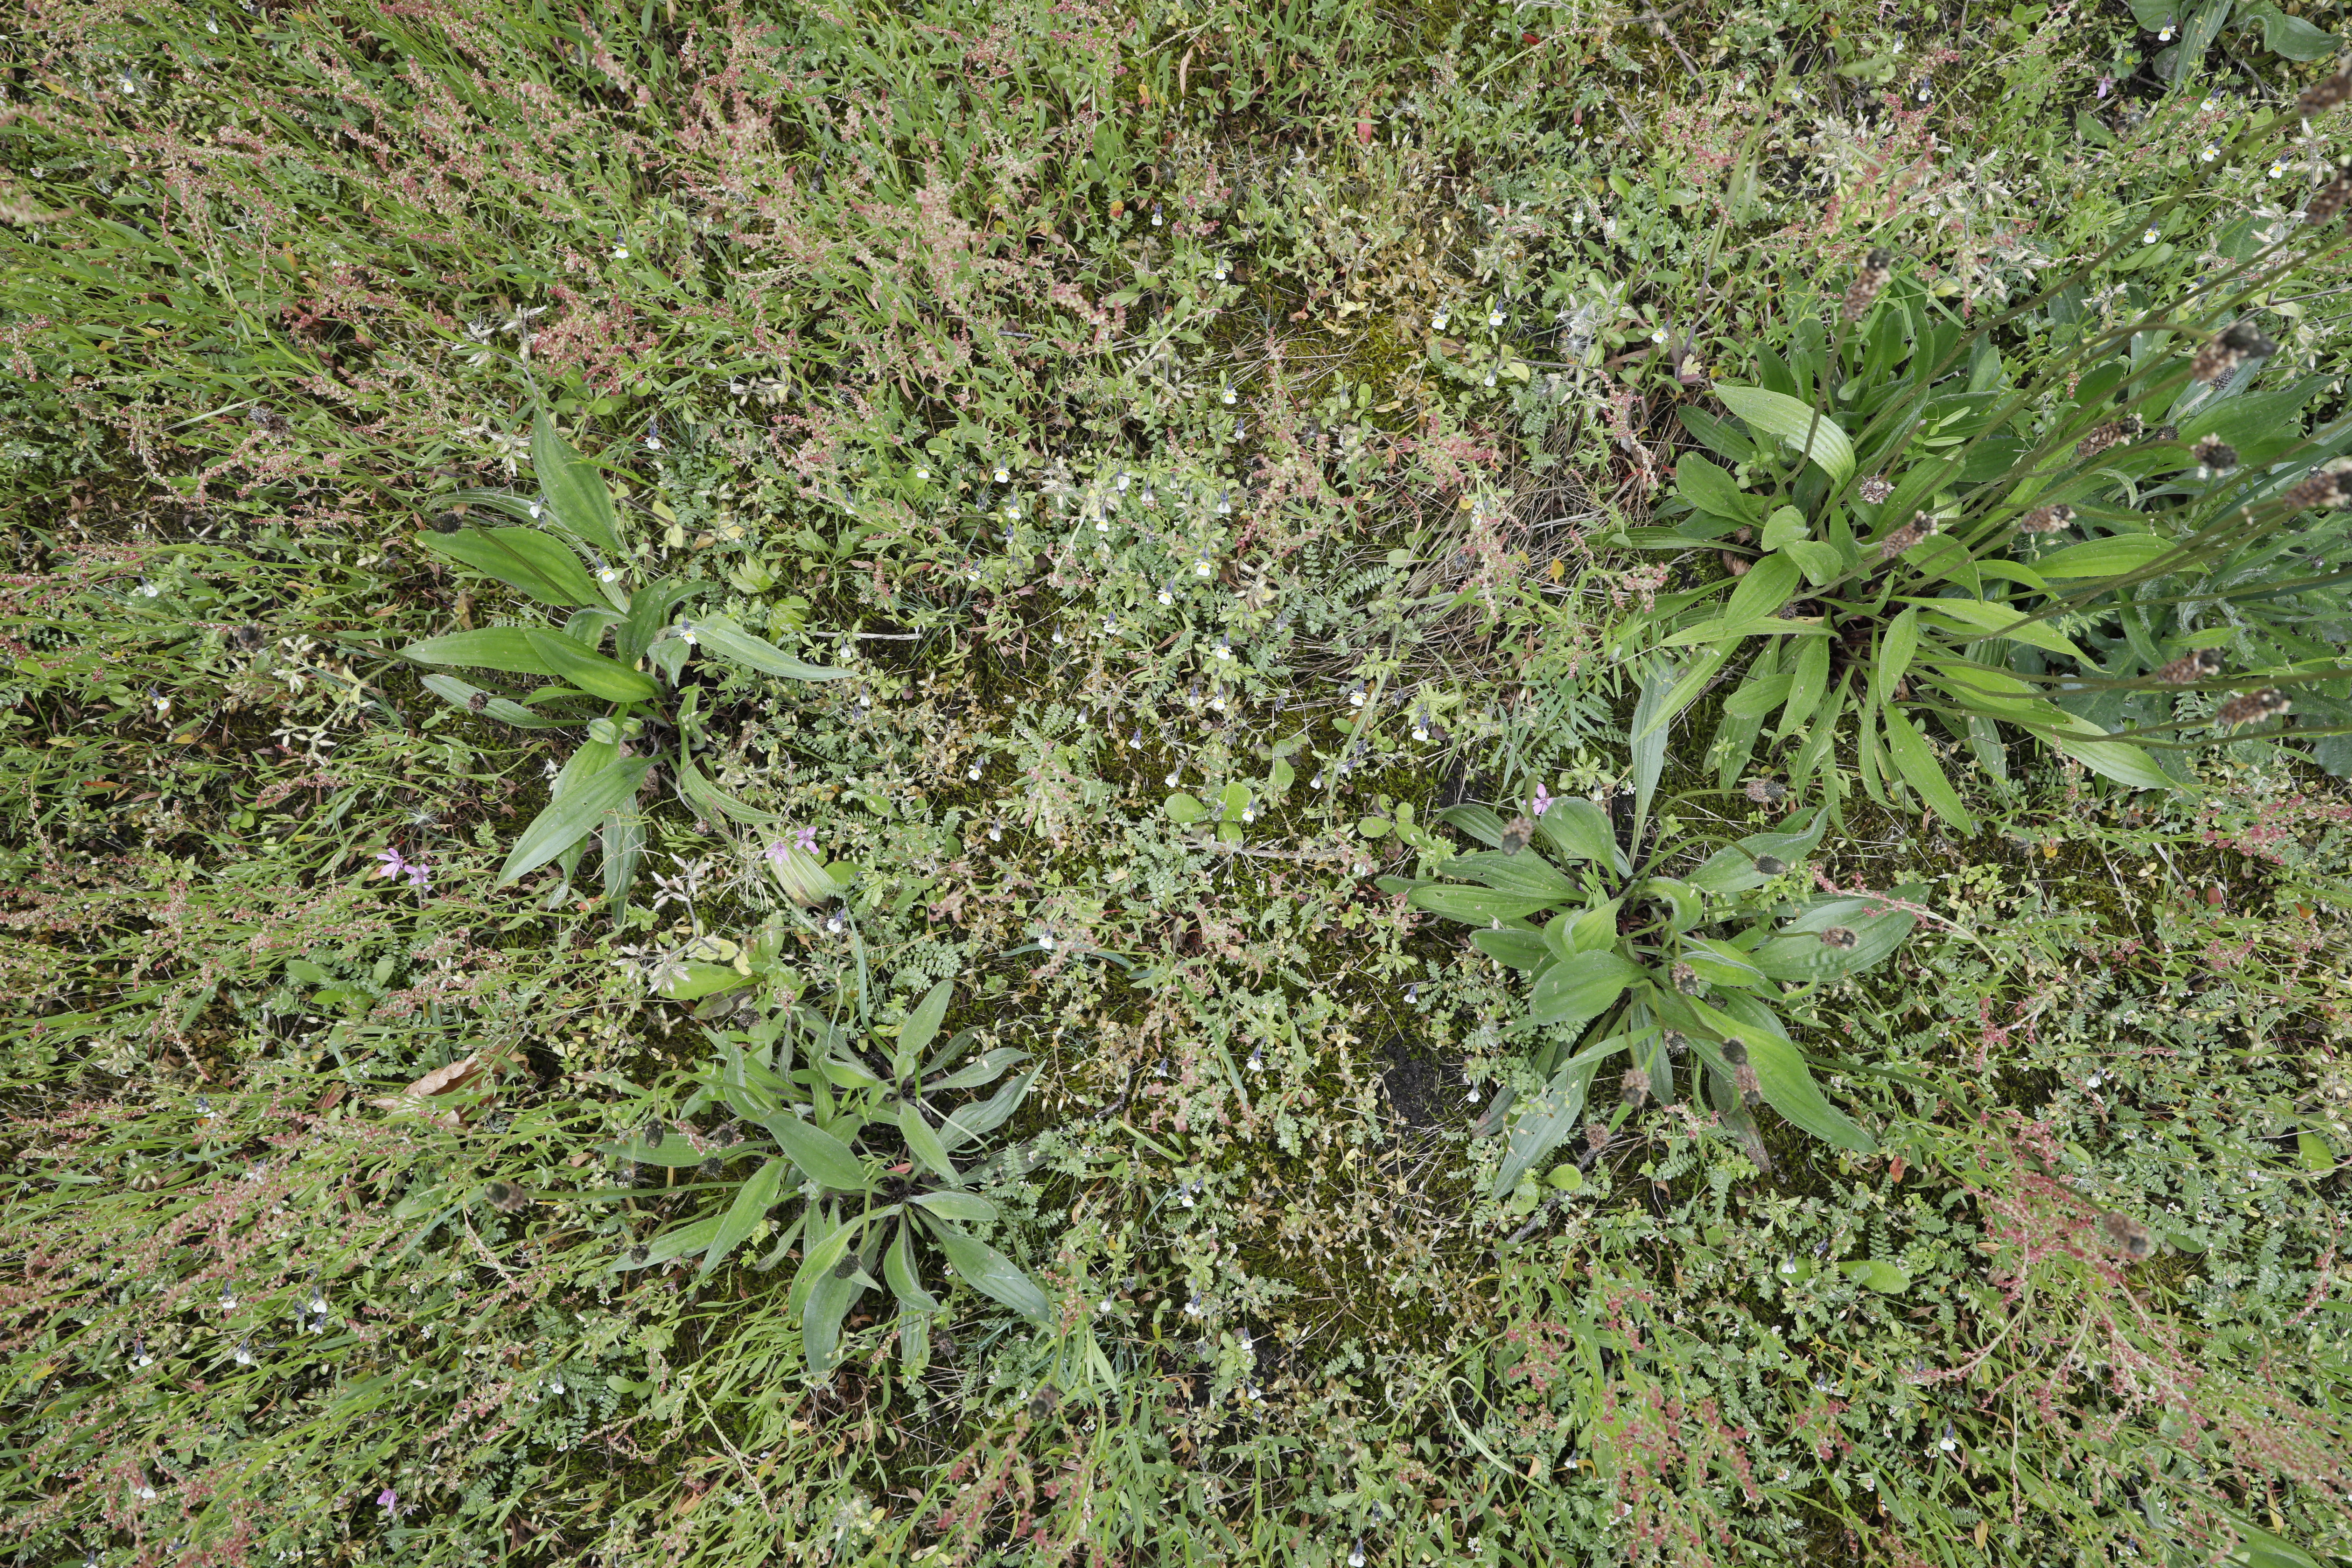
Plant species: Erodium cicutarium, Plantago lanceolata